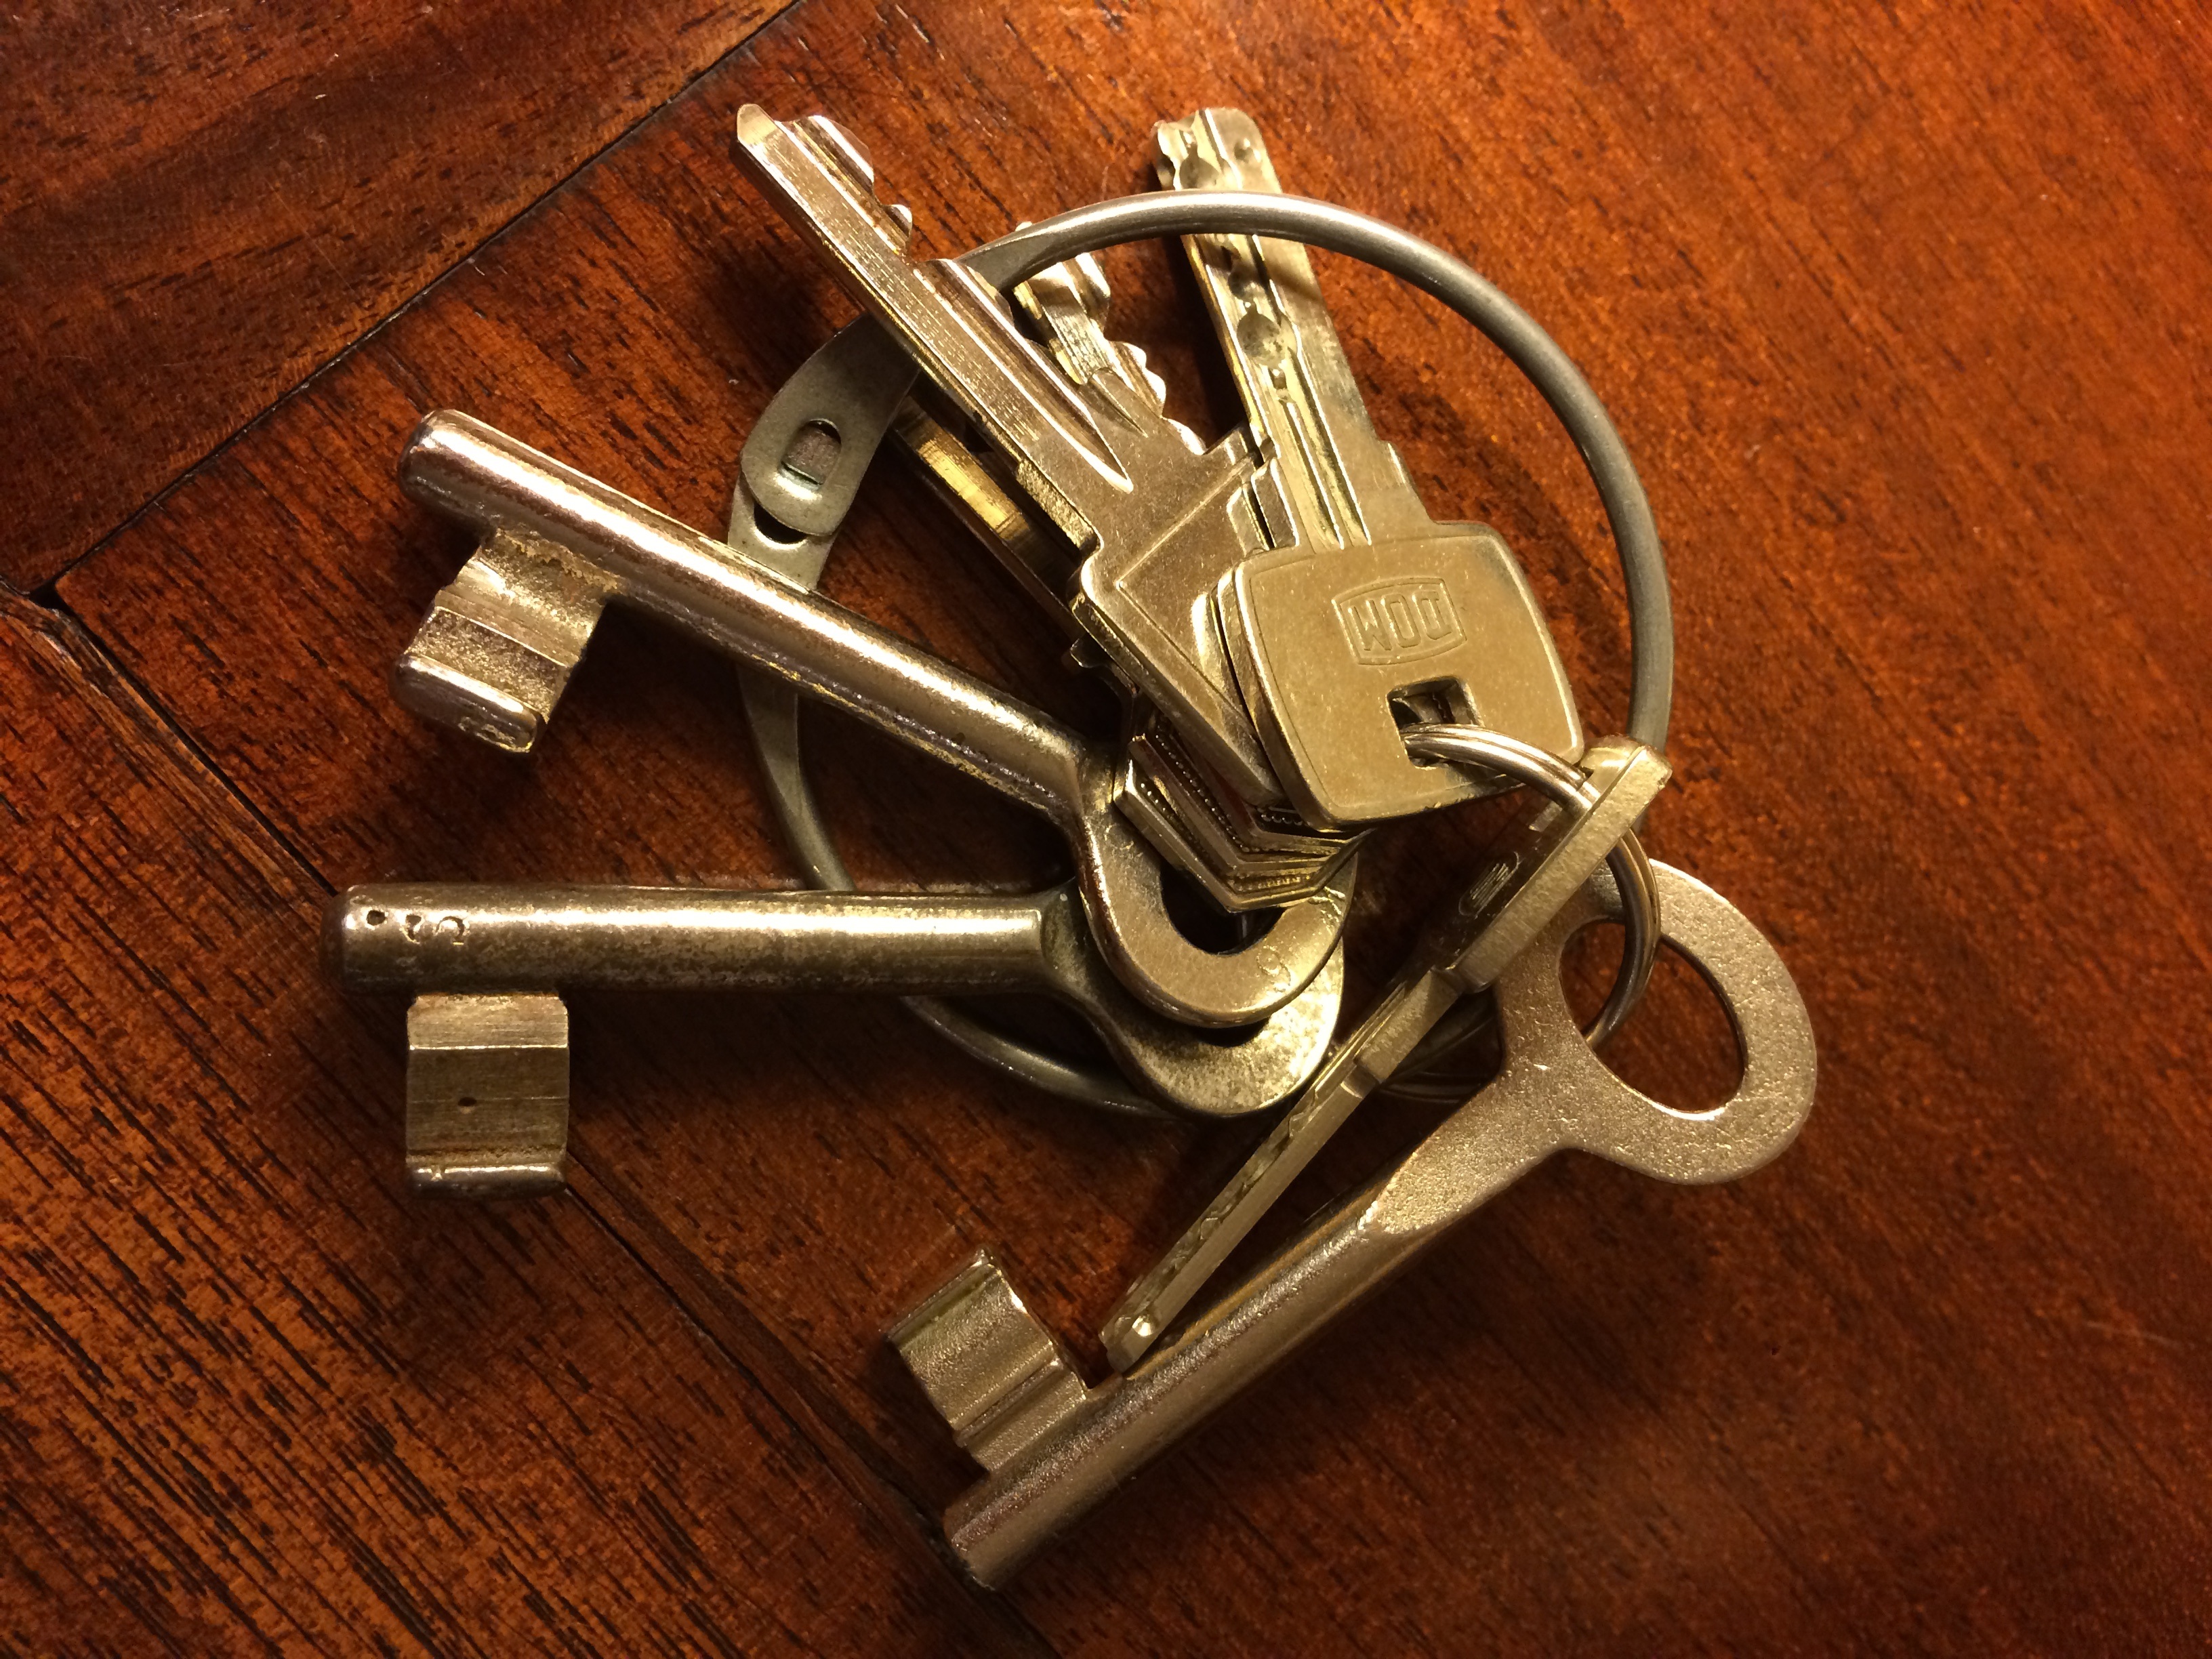
wood, key, keychain, keys, key ring, fashion accessory